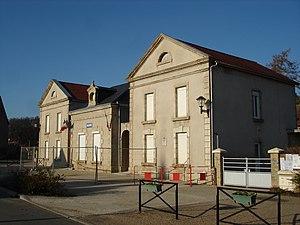
Briantes (36)
Briantes est une commune française située dans le département de l'Indre, en région Centre-Val de Loire.